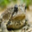
Label: frog